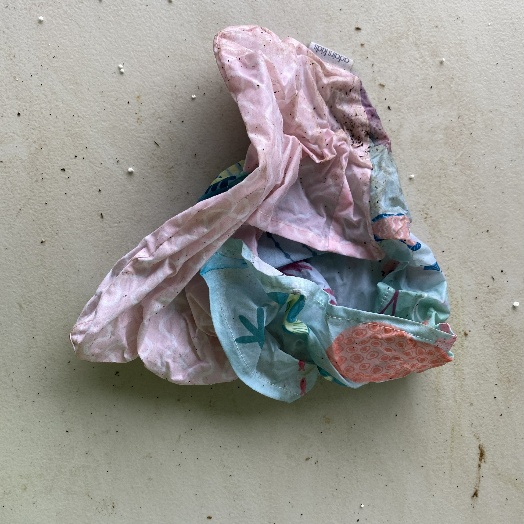
Label: Textile Trash